Erlangen

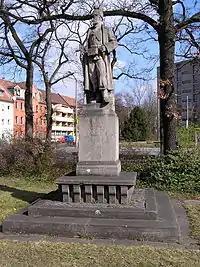
The hunter monument in the Hindenburgstraße reminds of the 6th hunter battalion.

In 1877 the first hunting barracks were completed in the Bismarckstraße (name of street in Erlangen). One year later the hunter battalion was replaced by the III Battalion of the Royal Bavarian 5th Infantry Regiment Grand Duke of Hesse. In 1890 the entire 19th Infantry Regiment was stationed, which resulted in the construction of the Infantry Barracks and the drill ground. In 1893 a "Barrack Casernement" was established in the north-west corner of the drill ground and used as a garrison hospital from 1897. On 1 October 1901, the 10th Field Artillery Regiment moved into the town, for which the artillery barracks were erected. At that time the city had about 24,600 inhabitants, 1160 students and now a total of 2200 soldiers, whom the population held in high esteem, especially after the military successes against France in 1870/71.